Bridge No. 90646

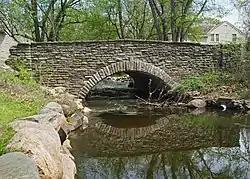
Bridge No. 90646 viewed from the west

Bridge No. 90646, also known as the Wooddale Avenue Bridge, is a multi-plate steel arch bridge that carries a local street over Minnehaha Creek in Edina, Minnesota, United States. The bridge was listed on the National Register of Historic Places in February 2016.